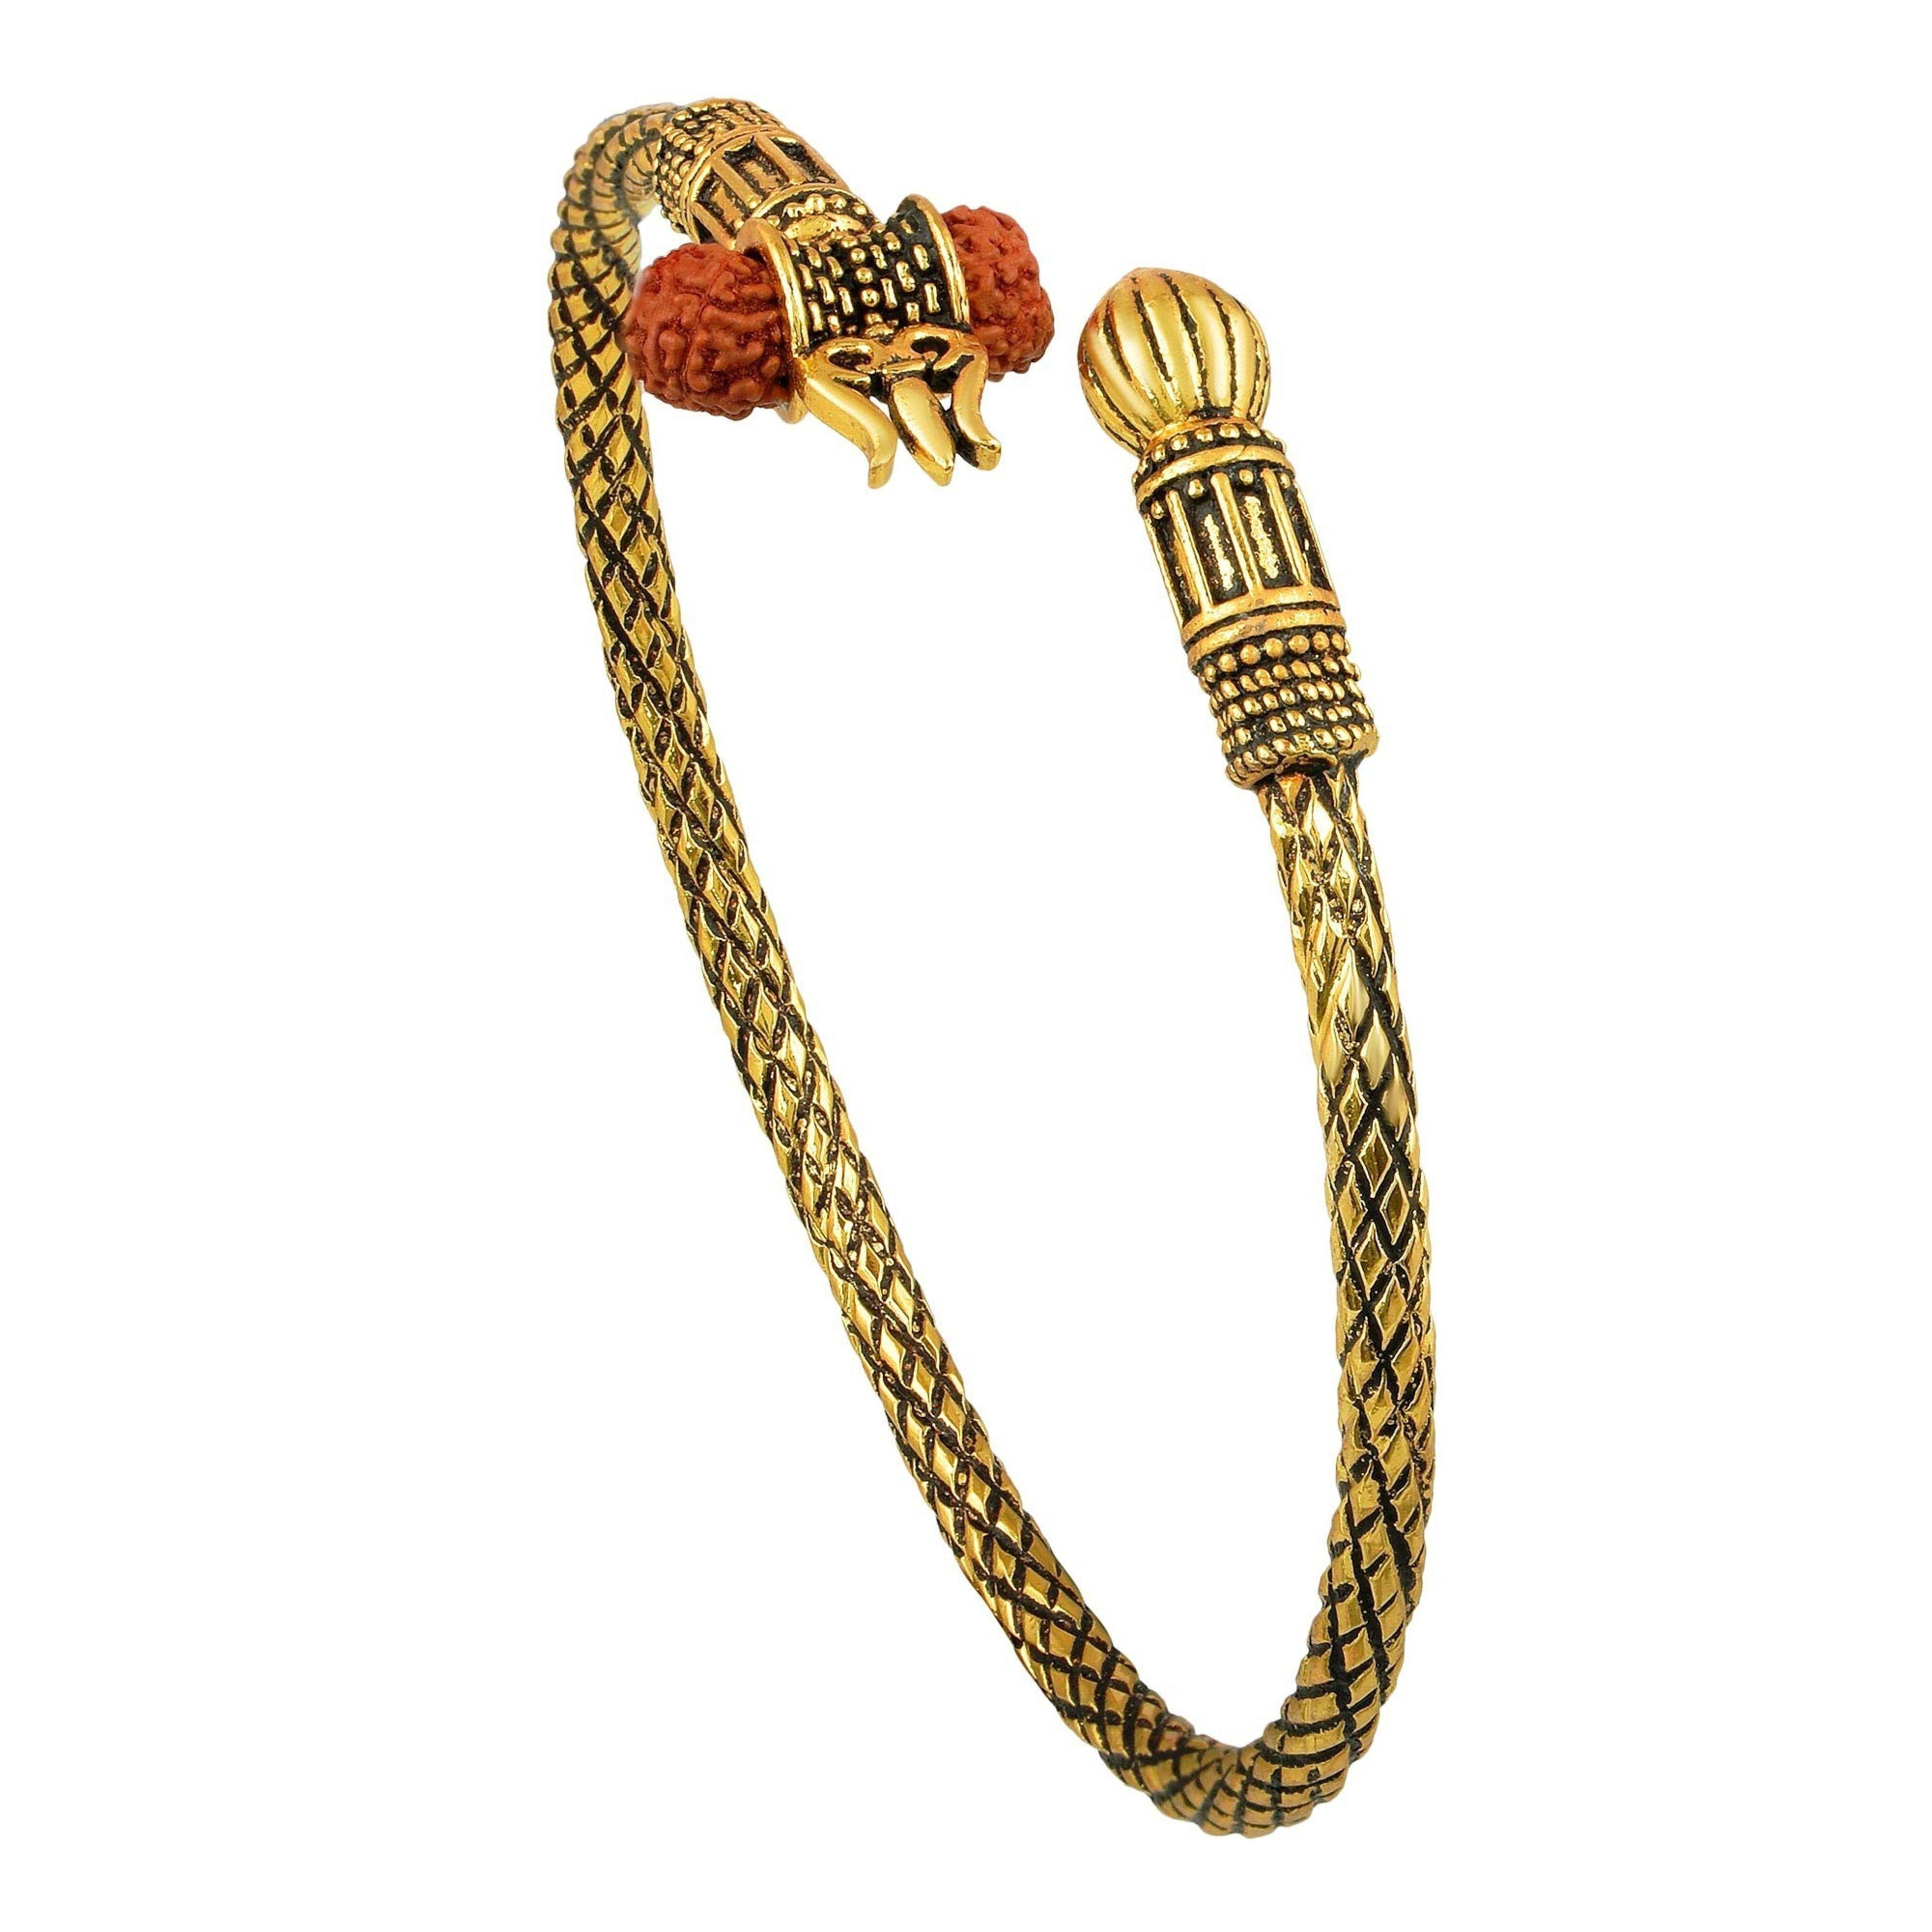
ZUMRUT MAKING YOU A STYLE SENSATION Golden Adjustable Oxidized Textured Premium Traditional Designer Lord Shiva Trishul Rudraksha Damroo Bahubali Kada Bracelet Free Size Cuff/Kada Spiritual Jewellery for
Type: Bracelets & Bangles
Brand: ZUMRUT MAKING YOU A STYLE SENSATION
Price: Rs. 599
 Zumrut gorgeous kada for all the lovers of sankara, lord shiva, bholenath - with exquisite carvings of a trishul and a turquoise damroo. a classic piece of hand crafted gold oxidized kada with rudraksha trishul damroo - unique bracelet for men. beautiful gold oxidized lord shiva's trishul rudhraksh damru damroo trident traditional ethnic vintage style auspicious designer flexible cuff bracelet kada. ethnic uniquely crafted oxidized silver plated cuff bracelet is having auspicious rudraksha beads. suits to wear in any occasion like daily, party , wedding and festival. a perfect gift for your valentine-girlfriend or boyfriend and beloved one's- wife , husband , brother , sister. excellent gift for birthday, anniversary and festivals celebrations.